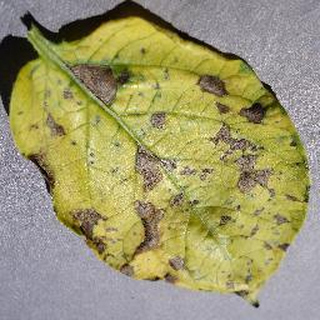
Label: potato_early_blight